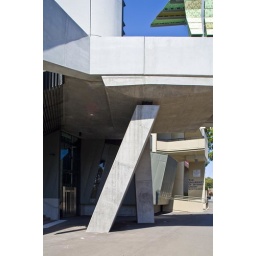
foot bridge over city road